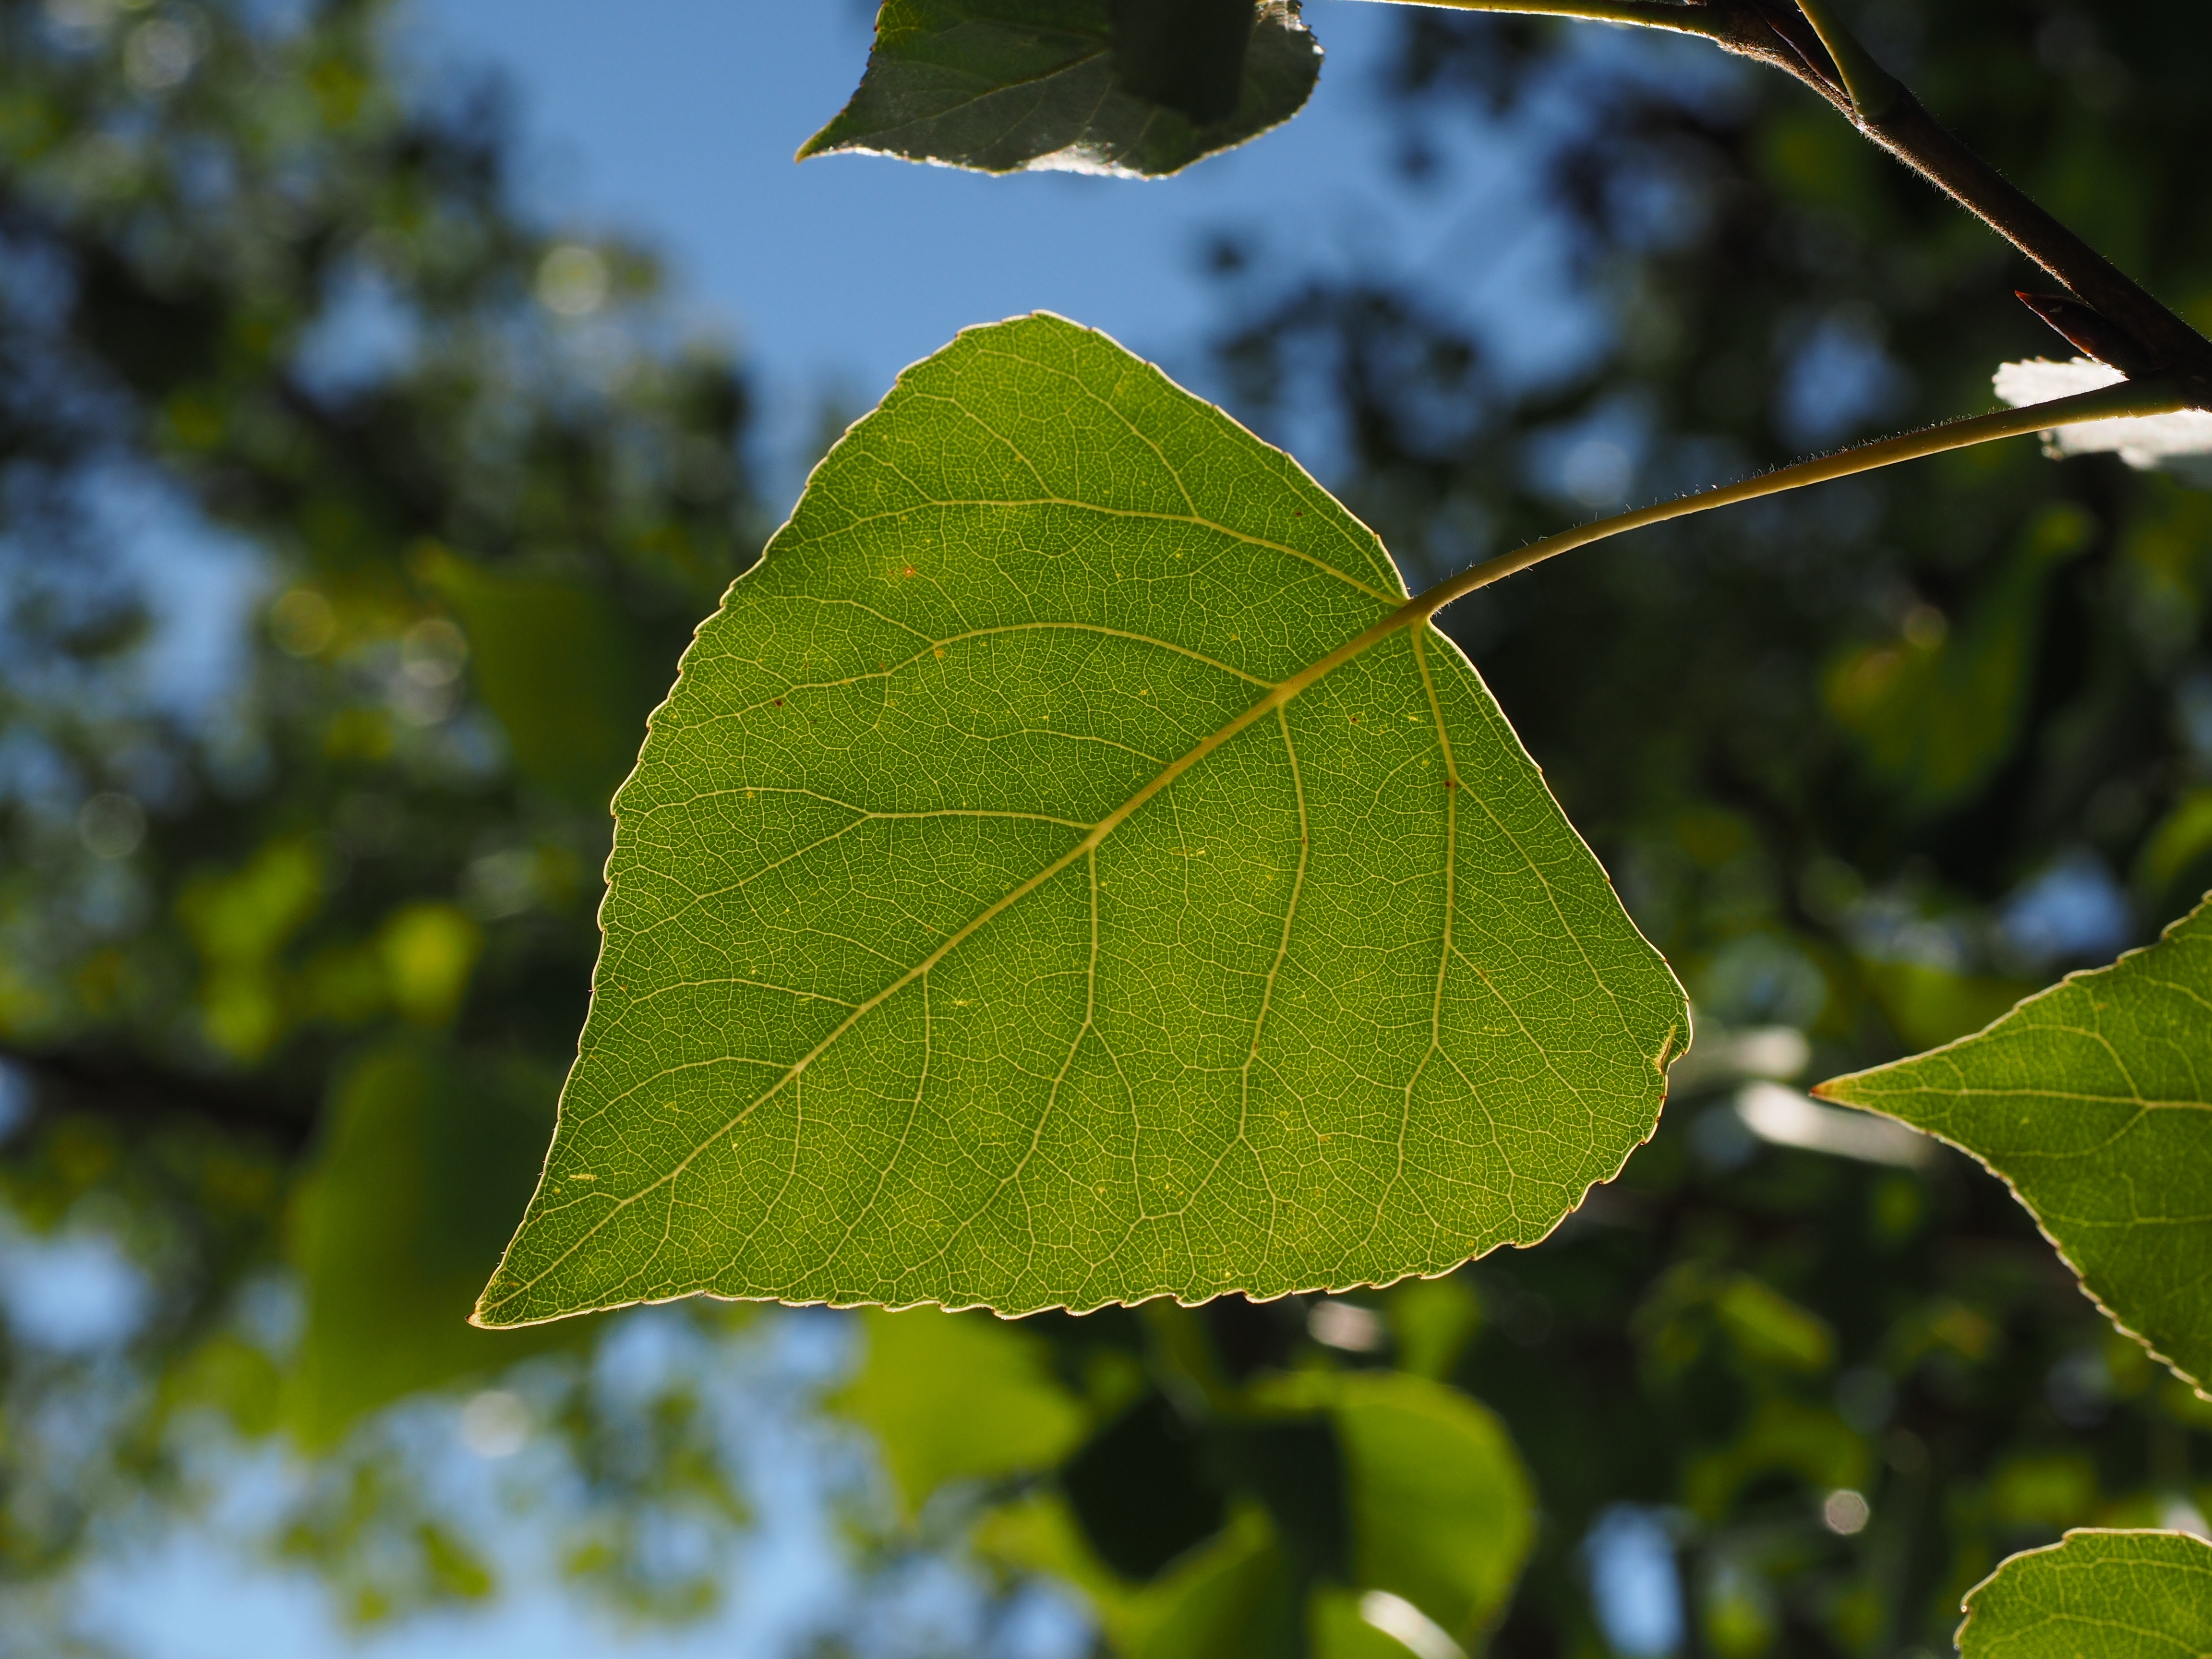
tree, nature, branch, plant, sunlight, leaf, flower, green, autumn, botany, flora, heart shaped, shrub, deciduous, poplar, populus, flowering plant, leaf veins, black poplar, populus nigra, grazing greenhouse, salicaceae, poplar leaf, plant stem, woody plant, land plant, saar tree